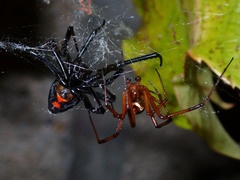
Species: Lactrodectus_hesperus